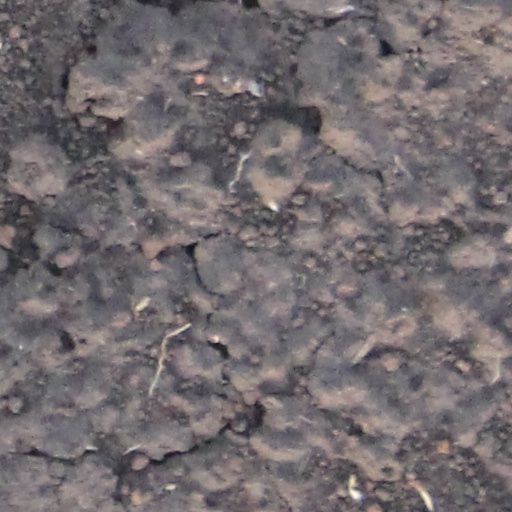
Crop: wheat